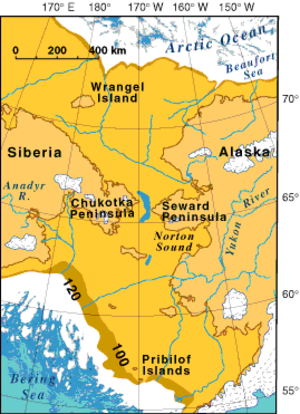
La lignée béringienne ancienne est une lignée archéogénétique spécifique basée sur le génome d'un nourrisson trouvé sur le Site de l'Upward Sun River, datant d'il y a 11 500 ans.